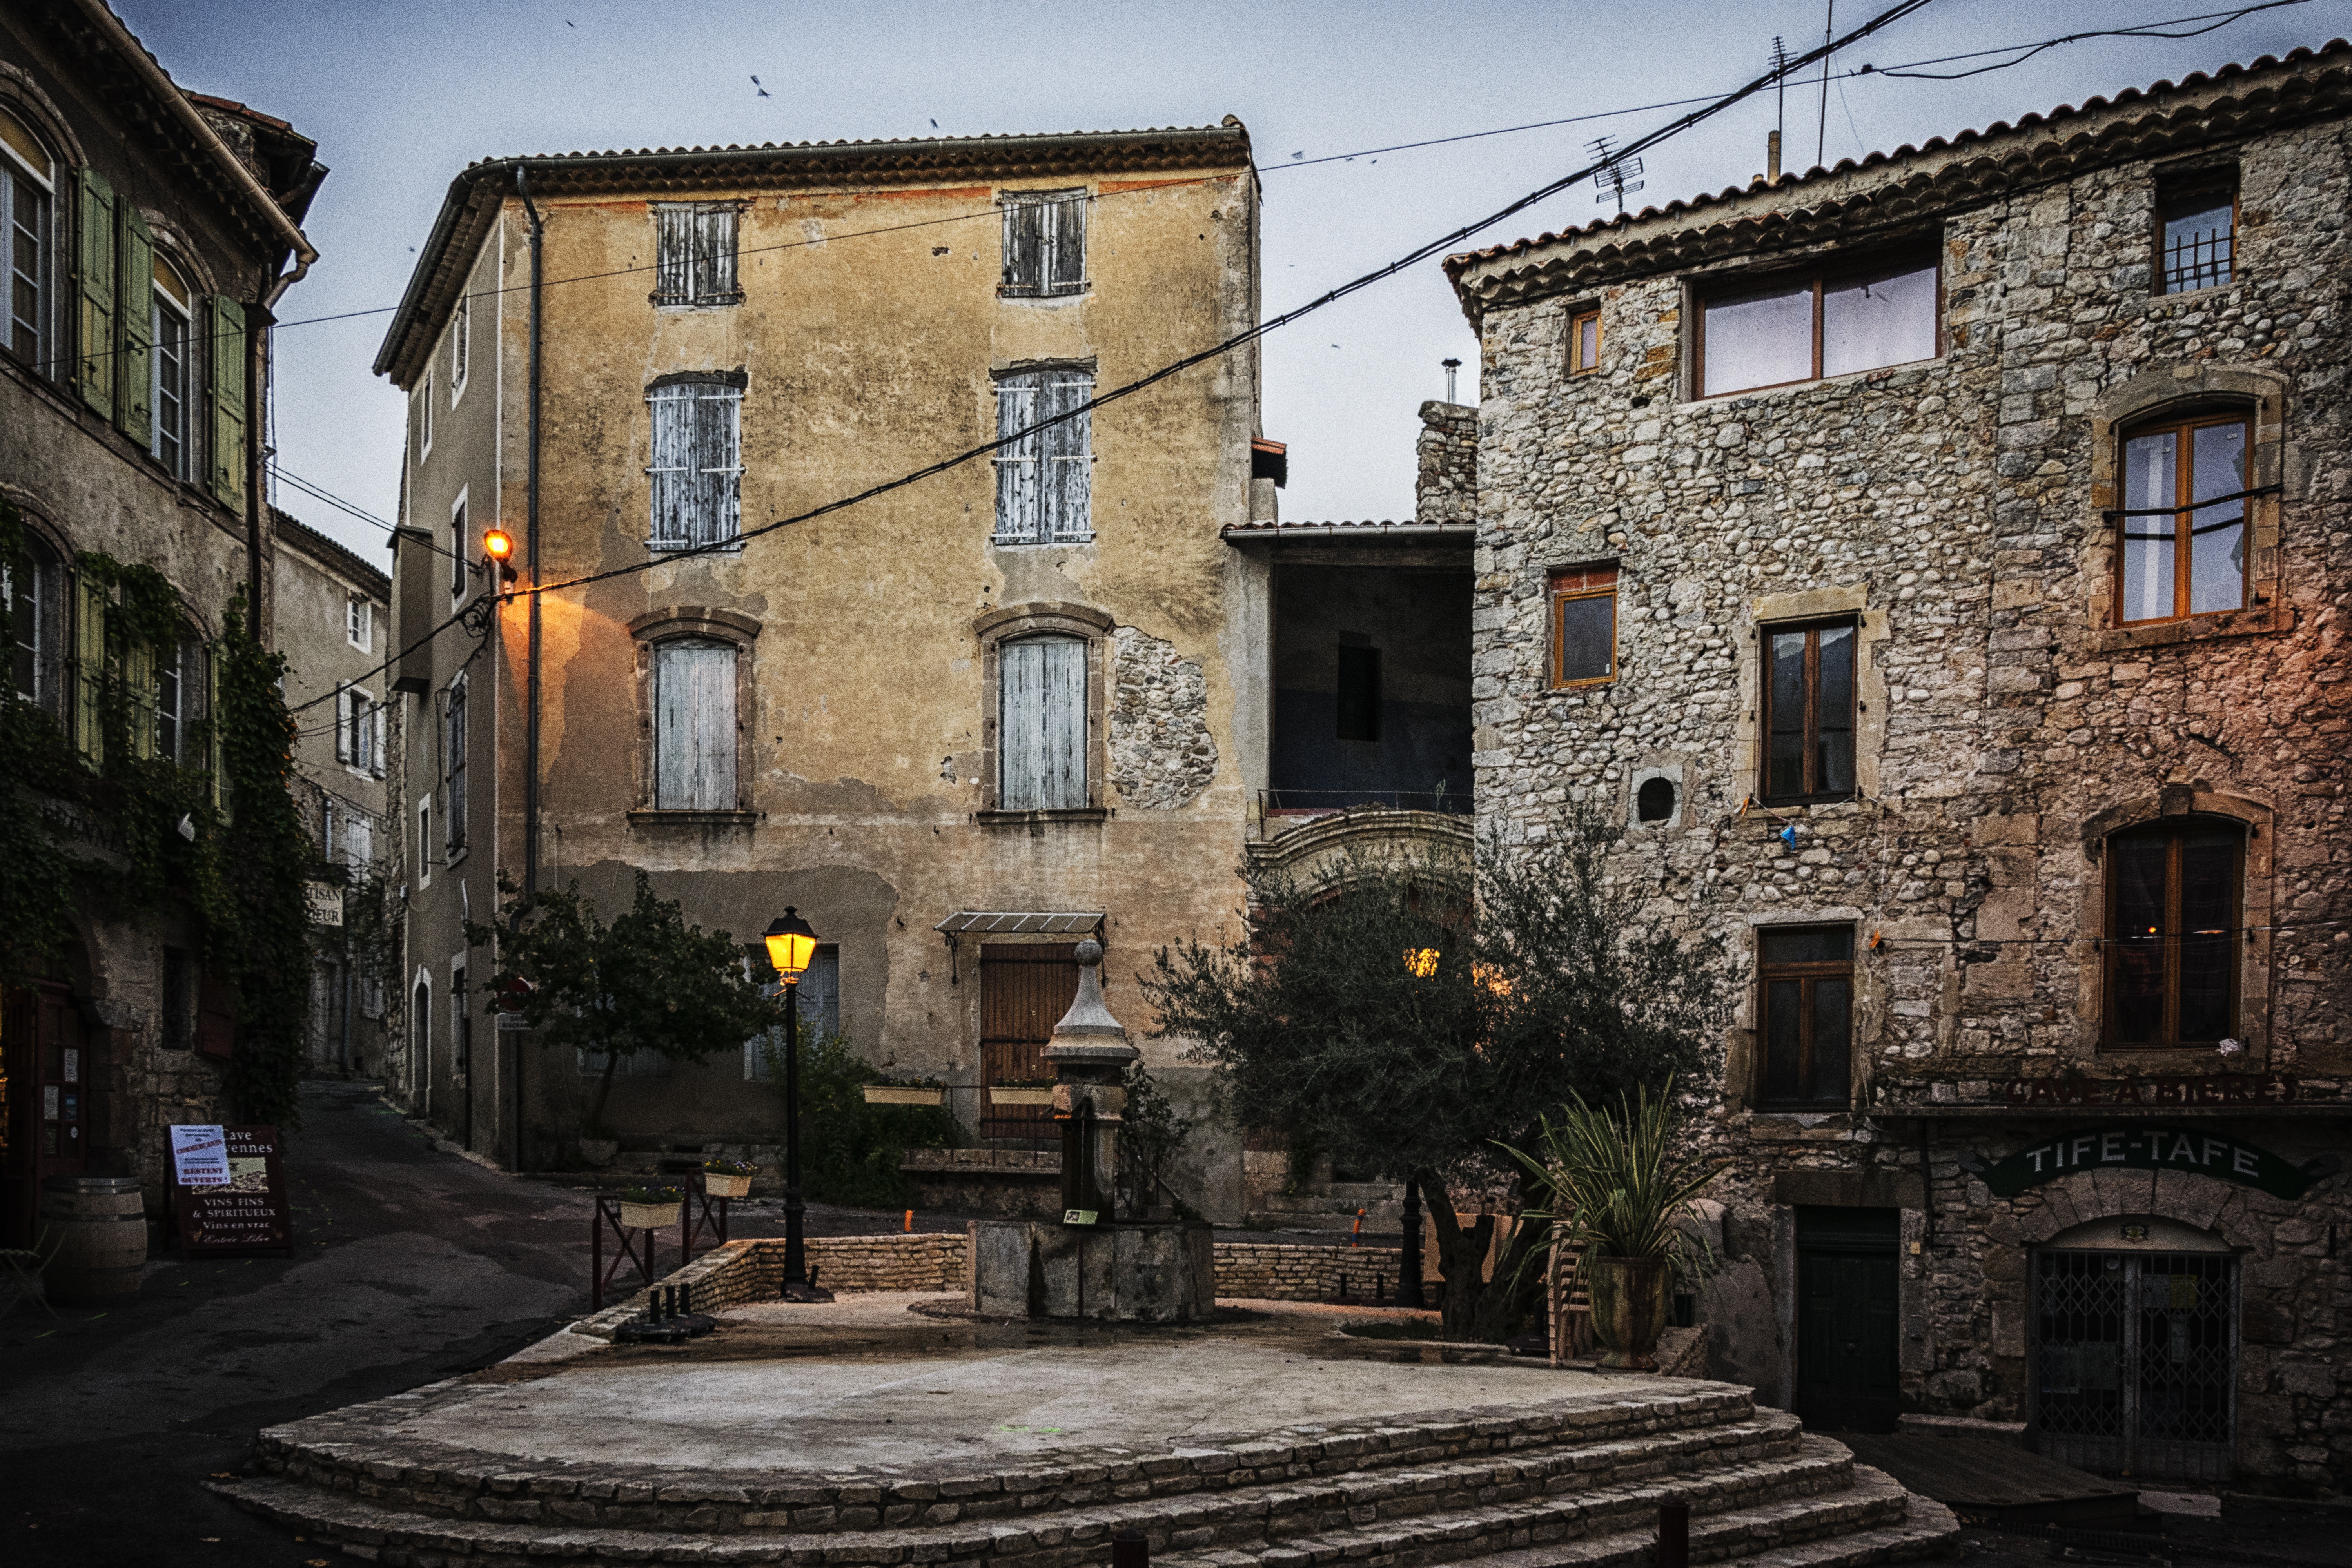
architecture, road, street, mansion, house, town, building, old, alley, home, rustic, village, france, cottage, facade, south, stones, courtyard, infrastructure, estate, neighbourhood, urban area, residential area, human settlement